Civil War: Front Line

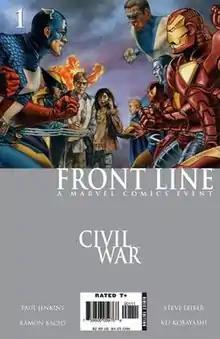
Cover of the 1st issue

Civil War: Front Line is an 11-issue, limited series tie-in to Marvel Comics's "Civil War" event which started in August 2006.